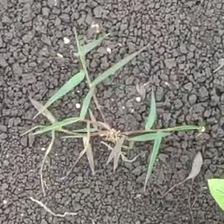
Weed species: Digitaria_SP_(Digitaria Sanguinalis )